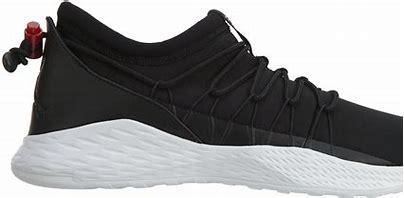
Brand: Jordan
Model: Formula 23